Sophia of Prussia

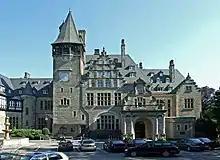
Schloss Friedrichshof, former residence of the German Dowager Empress

However, it was during wartime that Sophie showed the most resilience. In 1897, when the Thirty Days' War broke out, Sophia and other female members of the royal family actively worked with the Greek Red Cross in order to help wounded soldiers. On the Thessalian front, the Crown Princess founded field hospitals, visited the wounded and even directly administered care for victims of the fighting. Sophia also facilitated the arrival of English nurses in Greece and even participated in the training of young women volunteers to provide assistance to wounded soldiers.